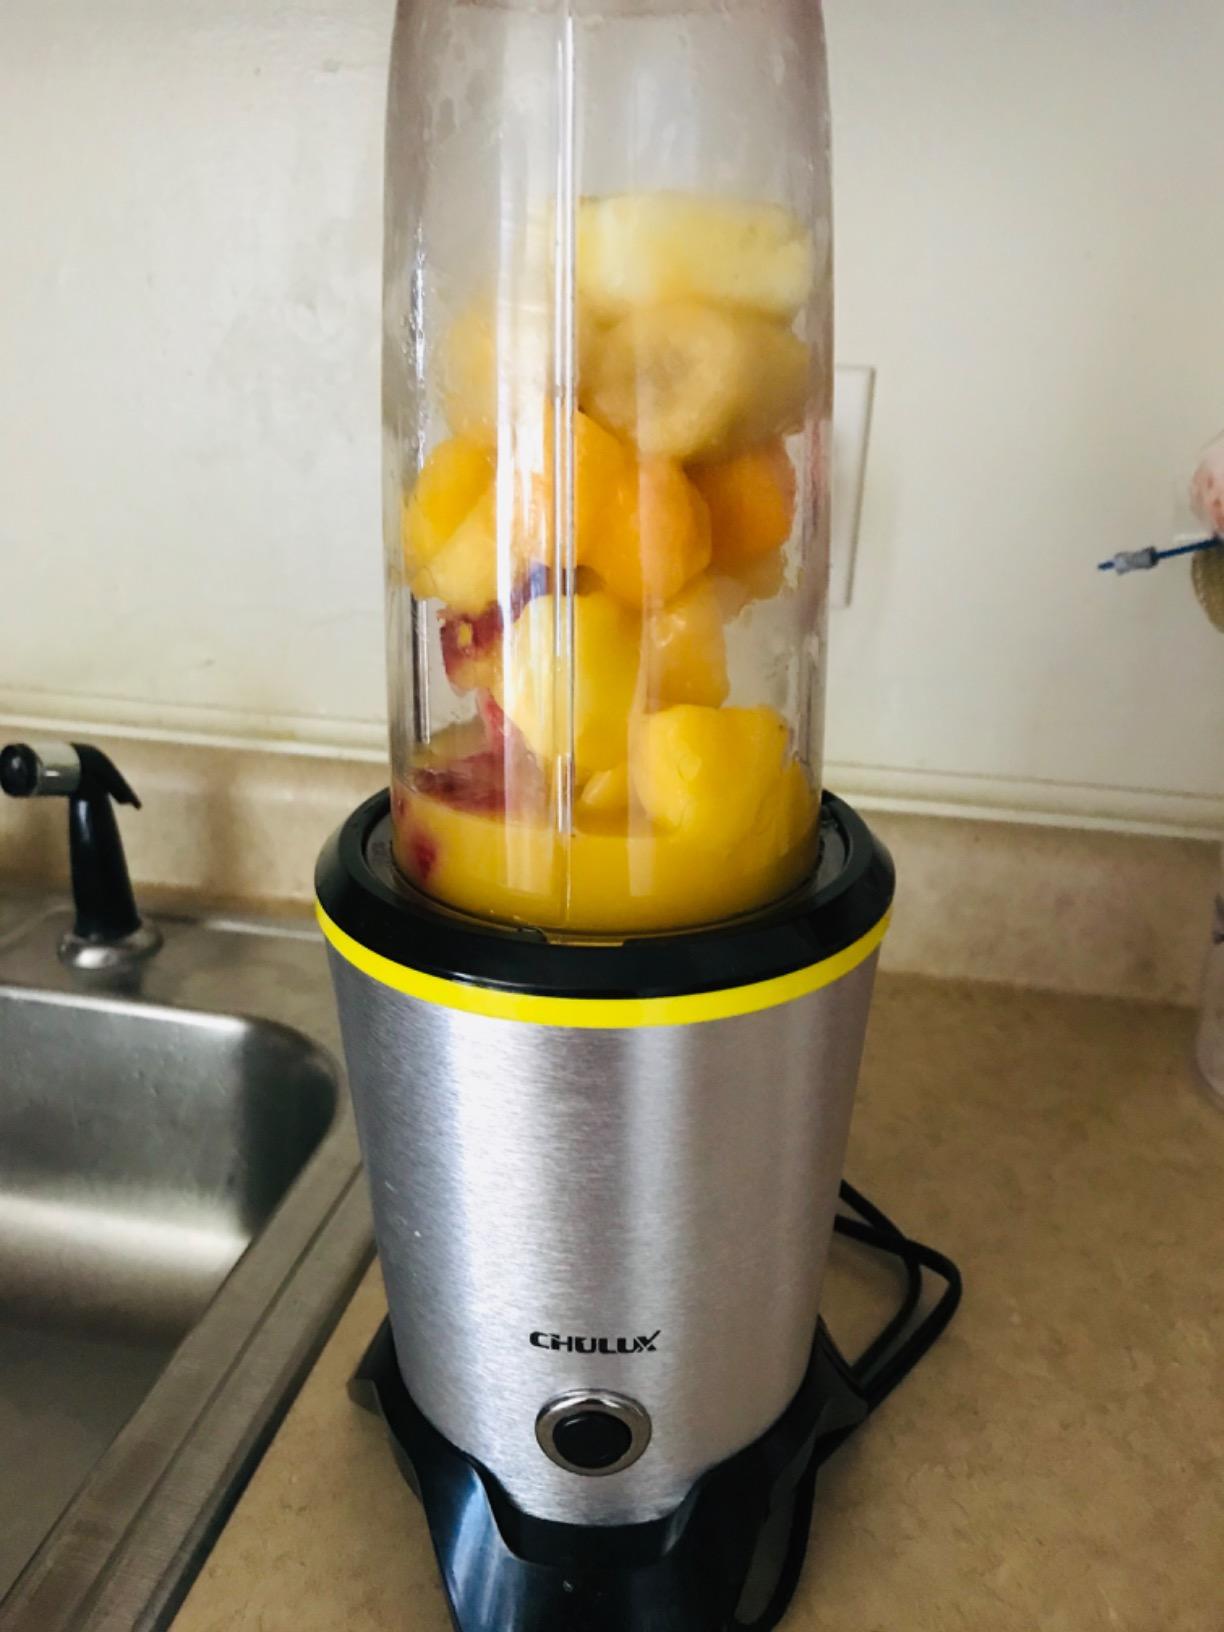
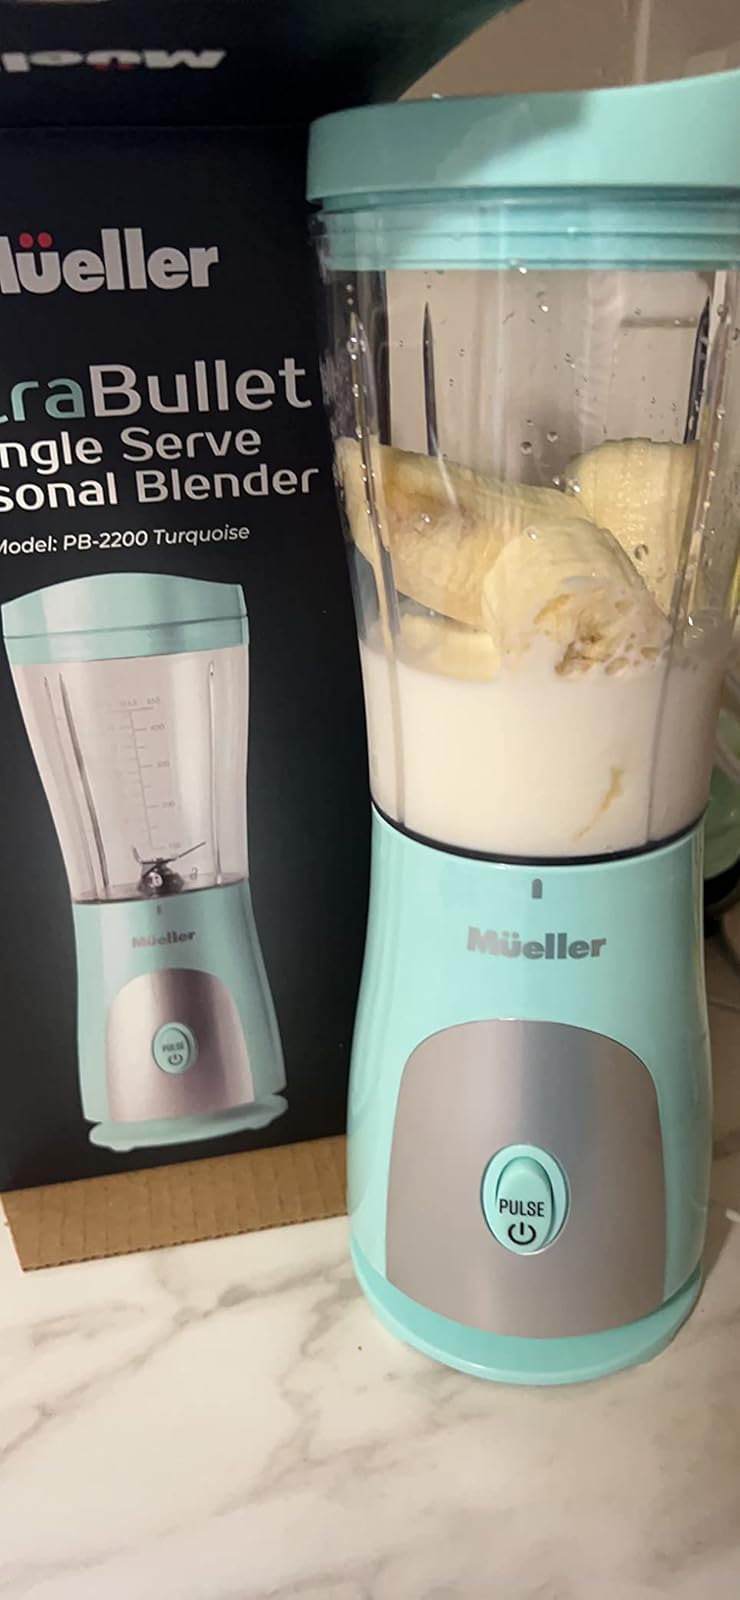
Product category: items_blender
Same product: no